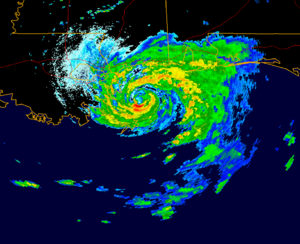
Radar / Radaren i dag
Radarbillede af orkanen Danny i 1997 ved New Orleans.
Radar er en forkortelse for RAdio Detection And Ranging. Grundprincippet i en radar er, at et radarsignal udsendes fra en antenne i én retning. Hvis radarstrålen rammer en genstand, reflekteres en lille del af strålen og opfanges af modtageren gennem antennen. Signalet forstærkes og ender som et 'blip' på en skærm. Retningen til flyet kendes ud fra antennens retning, og afstanden findes ud fra den tid, det tager fra pulsen udsendes, til ekkoet kommer tilbage.